Bentley Speed 8

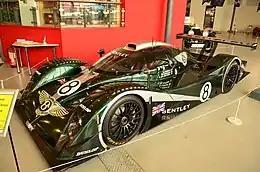
Bentley EXP Speed 8 at Coventry Transport Museum

Following its initial year of competition, the Audi-sourced V8 was modified to better suit the EXP Speed 8. This saw the engine expanded to 4.0 litres, producing approximately 600 hp. This would ultimately lead to Bentley redesigning the car for 2003, leading to the change of name to simply Speed 8. The flat front end was replaced with a raised crash box for a nose, while deep valleys ran between the nose and fenders. This required the addition of large horizontal bodywork between the nose and fenders to shroud the suspension arms of the Speed 8. The cockpit would also be tapered to allow for better airflow to the rear wing. Bentley also decided to switch to Michelin tyres for their 2003 campaign.